Lynyrd Skynyrd

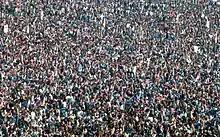
A crowd of 120,000 fans at Knebworth House in 1976

Collins and Rossington both had serious car accidents over Labor Day weekend in 1976, which slowed the recording of the follow-up album and forced the band to cancel some concert dates. Rossington's accident inspired the ominous Van Zant/Collins composition "That Smell" – a cautionary tale about drug abuse that was aimed towards him and at least one other band member. Rossington has admitted repeatedly that he was the "Prince Charming" of the song who crashed his car into an oak tree while drunk and stoned on Quaaludes. With the birth of his daughter Melody in 1976, Van Zant was making a serious attempt to clean up his act and curtail the cycle of boozed-up brawling that was part of Skynyrd's reputation.